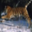
Label: tiger